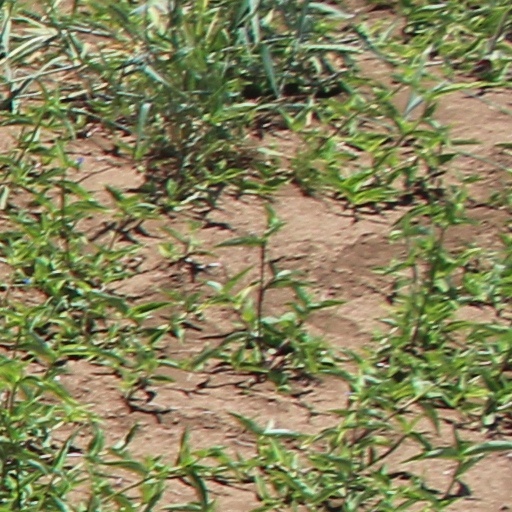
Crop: wheat